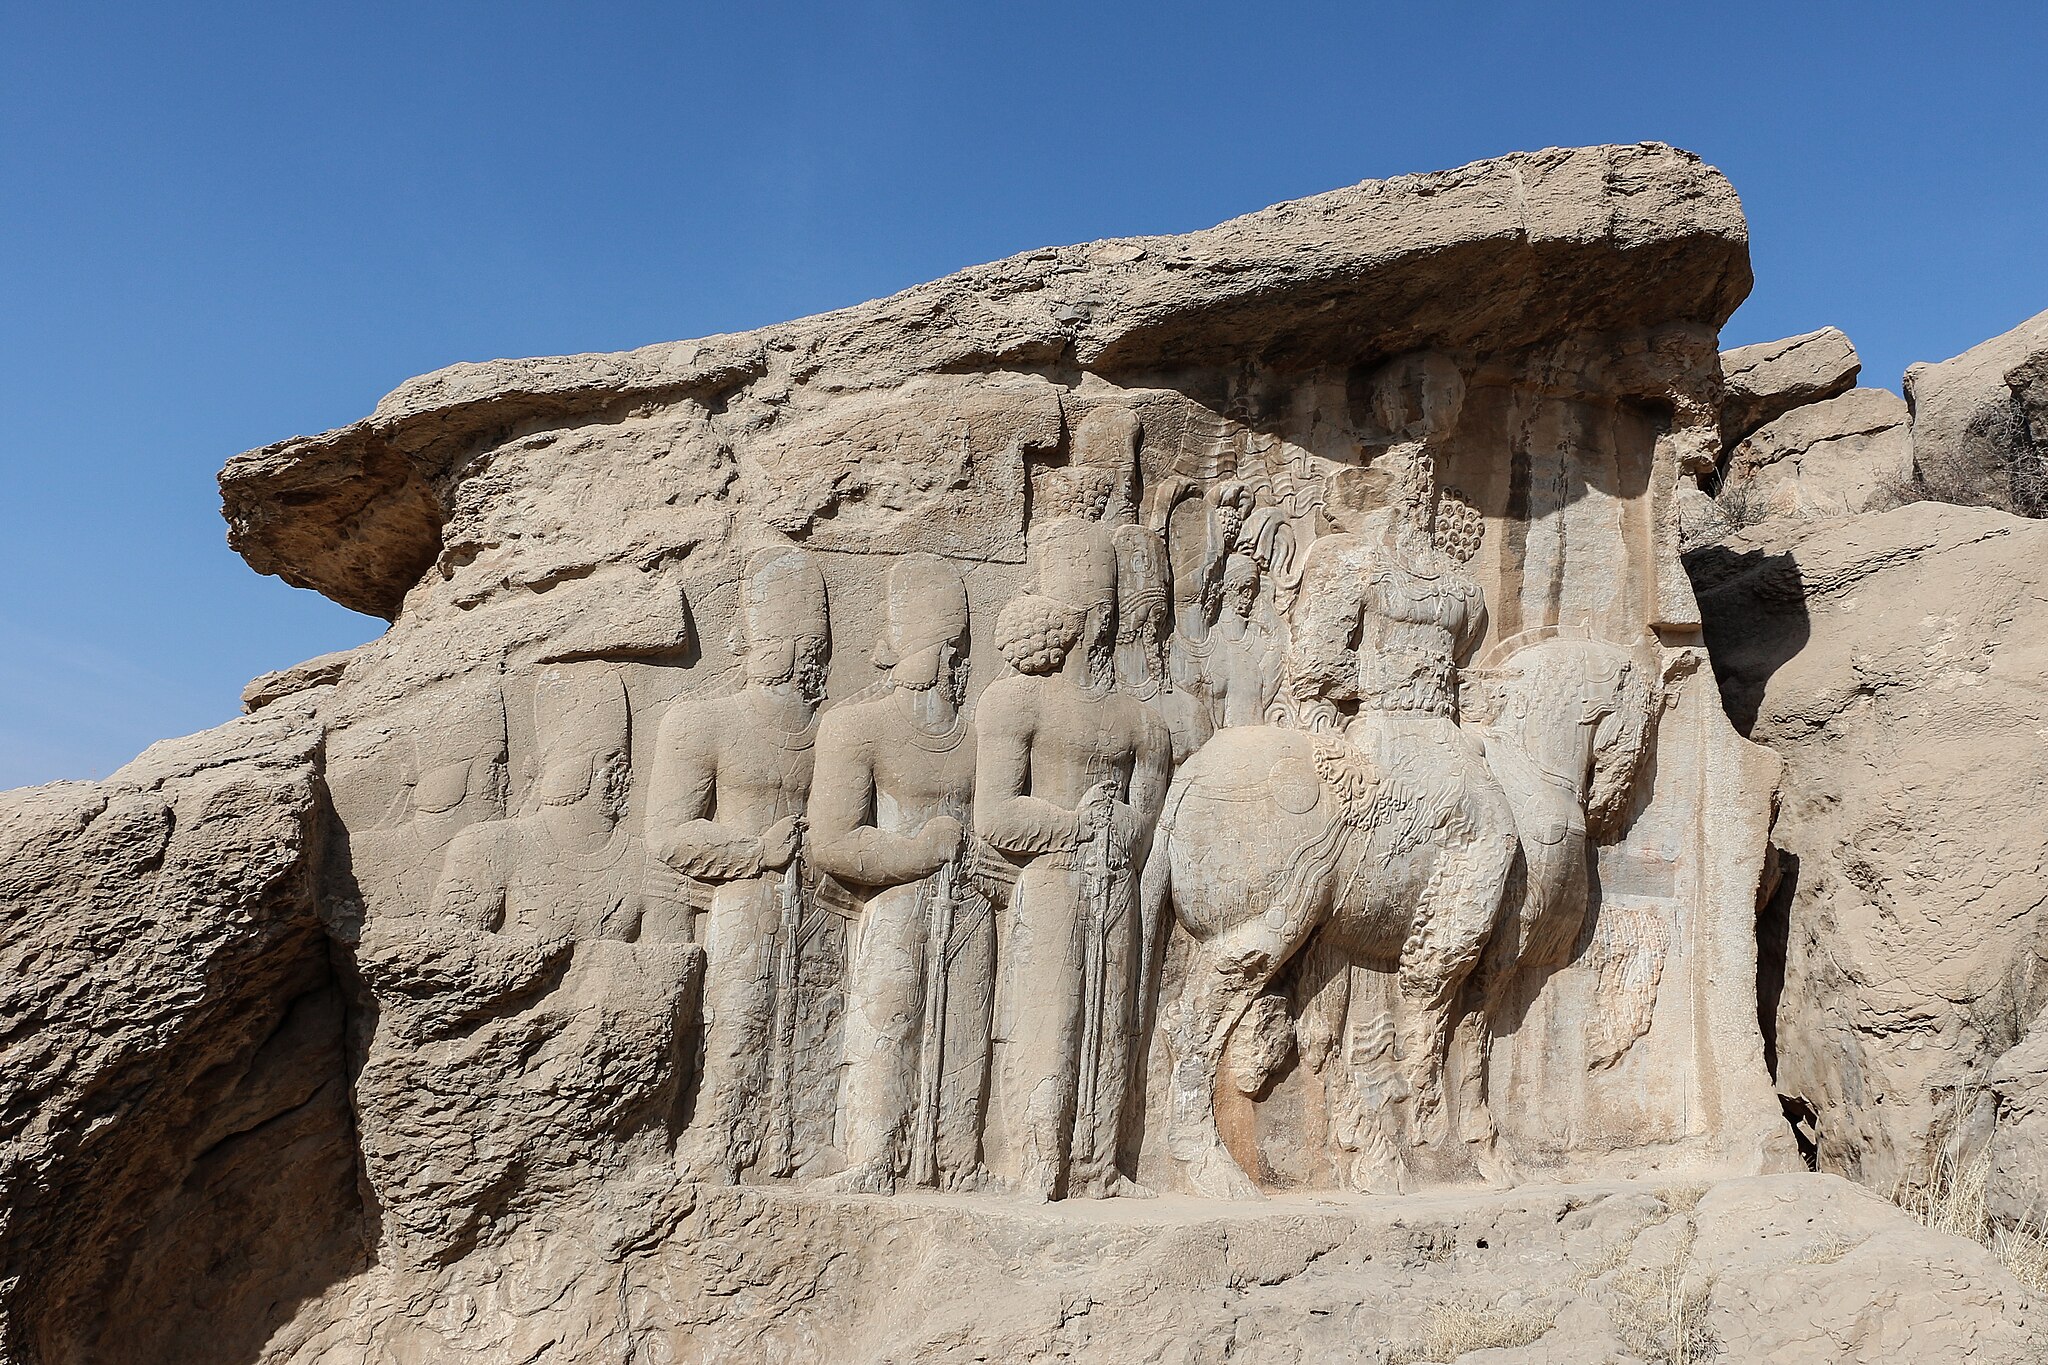
Title: Naqsh-e Rajab 01
Description: Relief of Shapur's Parade at Naqsh-e Rajab, Iran
Date: 2016-10-27
Categories: GFDL, License migration redundant, CC-BY-SA-4.0,3.0,2.5,2.0,1.0, Relief of Shapur's Parade, Self-published work, Equestrian reliefs in Iran, Iran photographs taken on 2016-10-27, October 2016 in Iran, Files with coordinates missing SDC location of creation